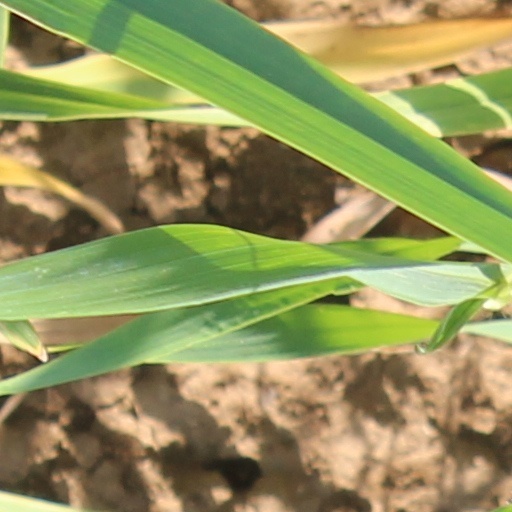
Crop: wheat